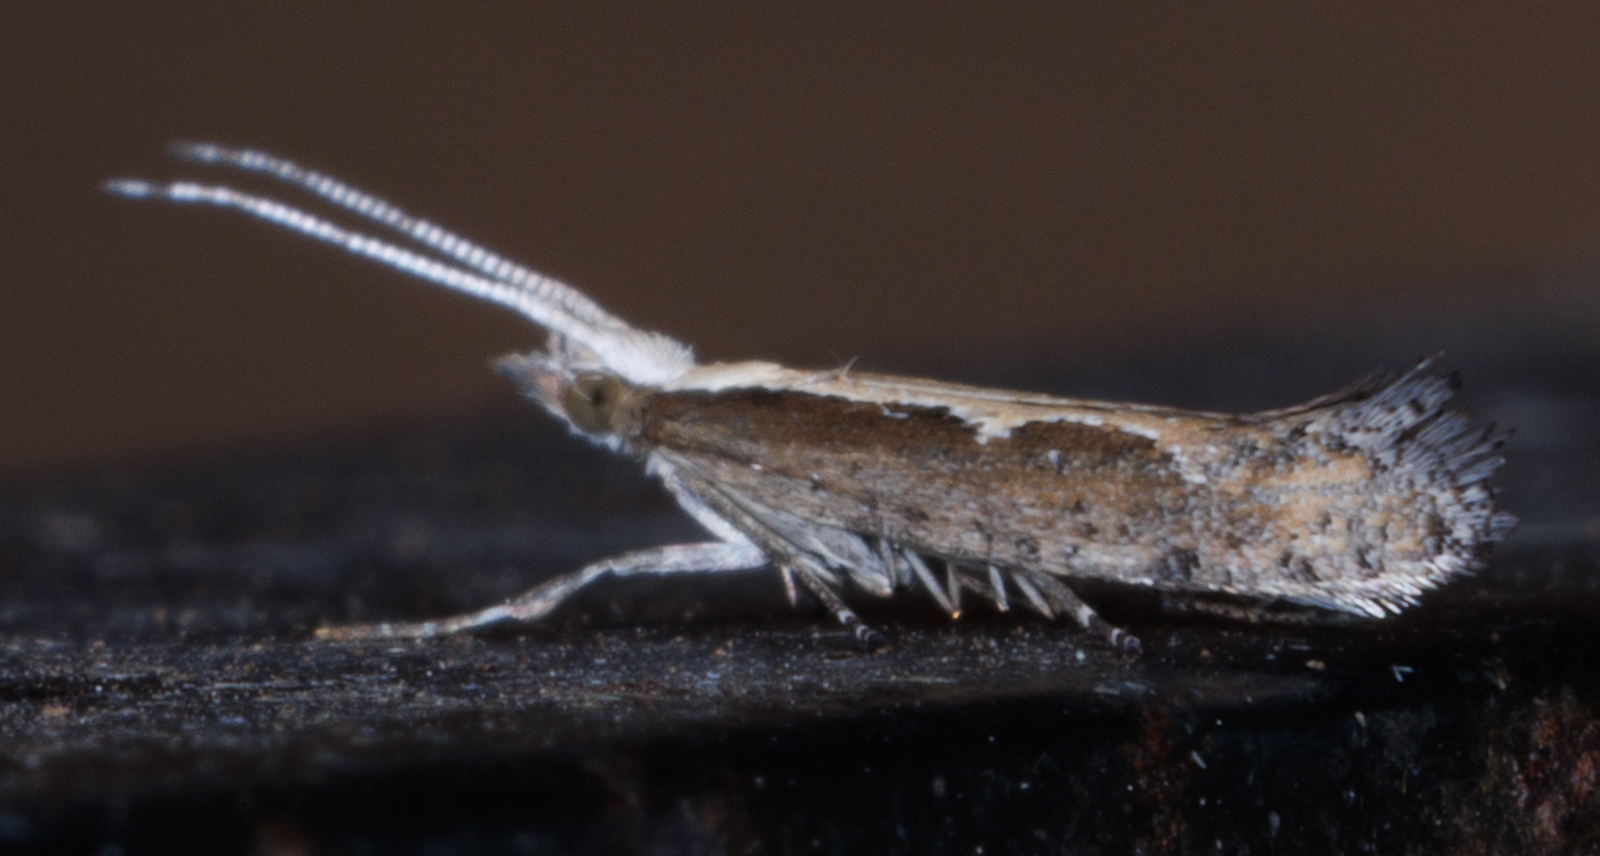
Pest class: diamondback_moth